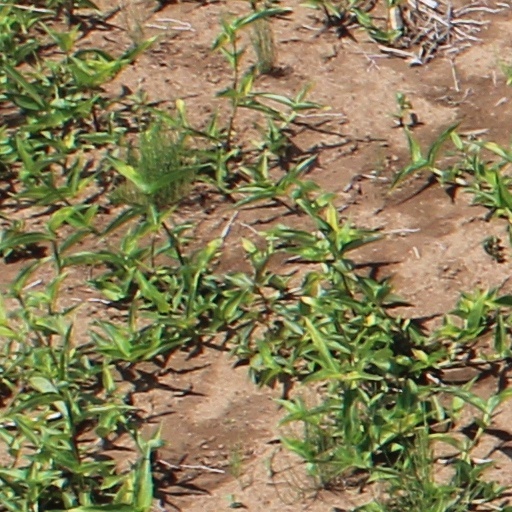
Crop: wheat